Dollar Academy

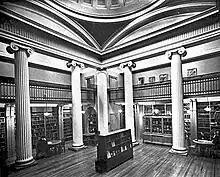
Dollar Academy library prior to the 1961 fire

In 1961, a fire broke out at the school which destroyed the interior of the Playfair Building, with all classrooms and the school library containing 12,000 books being destroyed. Following the outbreak of the fire, the local community and school staff provided assistance for the rebuilding and restructuring of the school whilst teaching continued for pupils within the Prep School facilities as well as within Harviestoun Castle, local halls and even in private houses. The inside of the Playfair Building was reconstructed on three floors instead of the original two and finally re-opened in 1966.